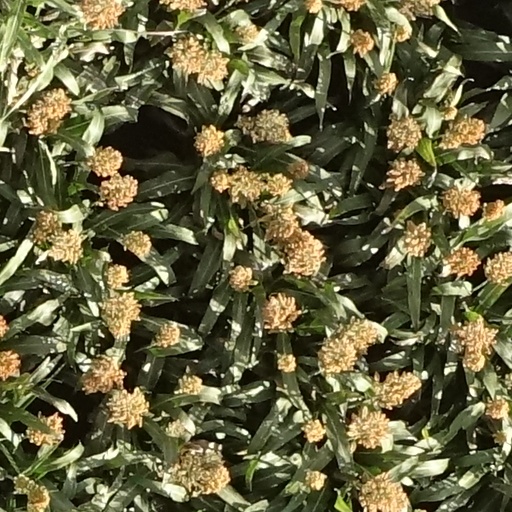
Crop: sorghum